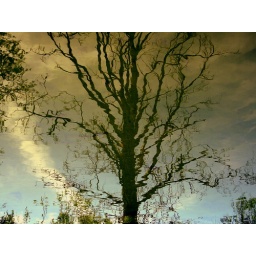
tree reflection in the water